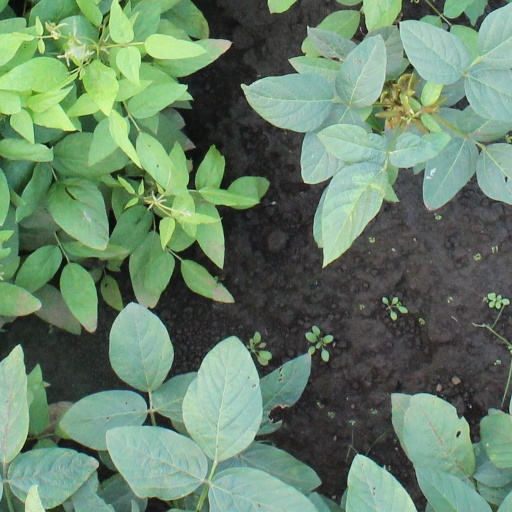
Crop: soybean